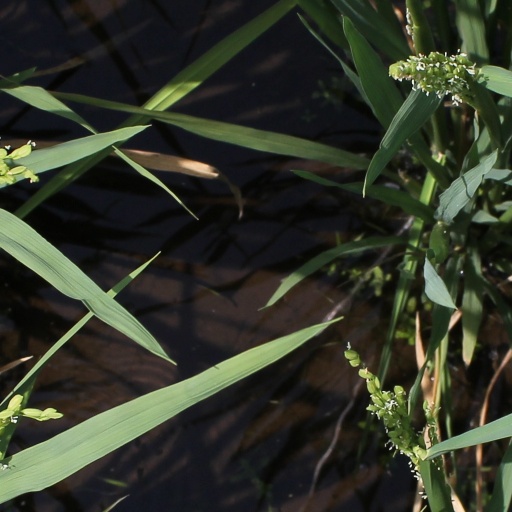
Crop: rice